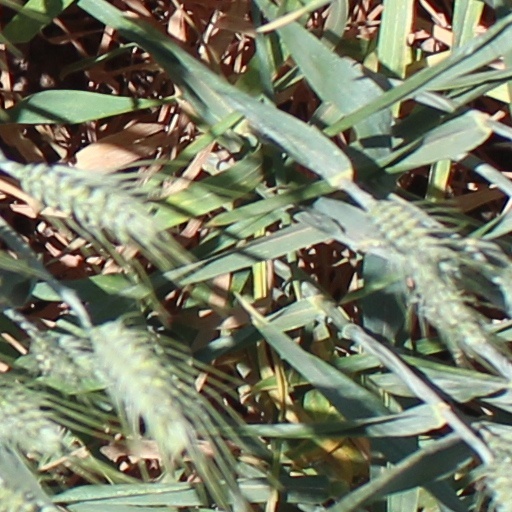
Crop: wheat